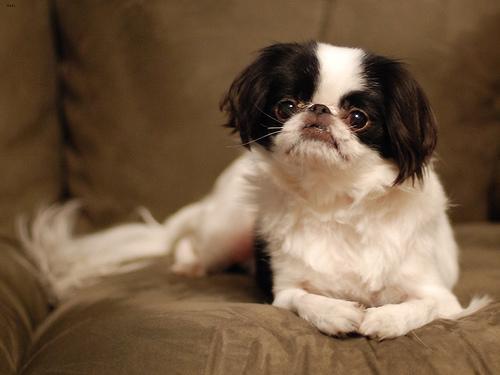
japanese chin